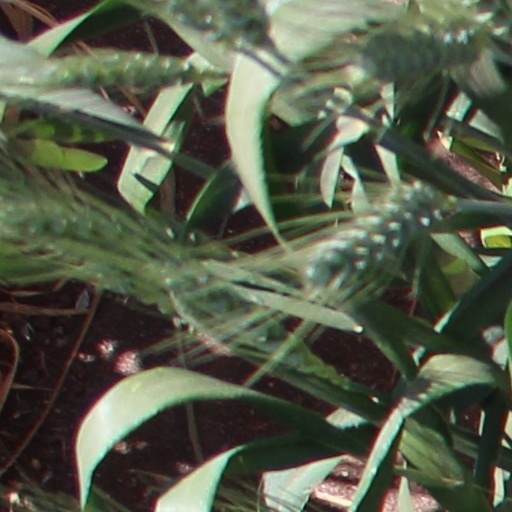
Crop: wheat